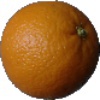
Label: orange